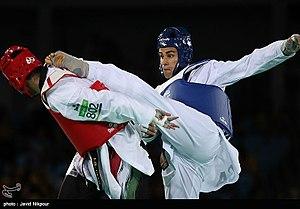
Pita Nikolas Taufatofua, né le 5 novembre 1983 en Australie d'un père tongien et d'une mère australienne, est un athlète qui a représenté les Tonga à la fois aux Jeux olympiques d'été et d'hiver.